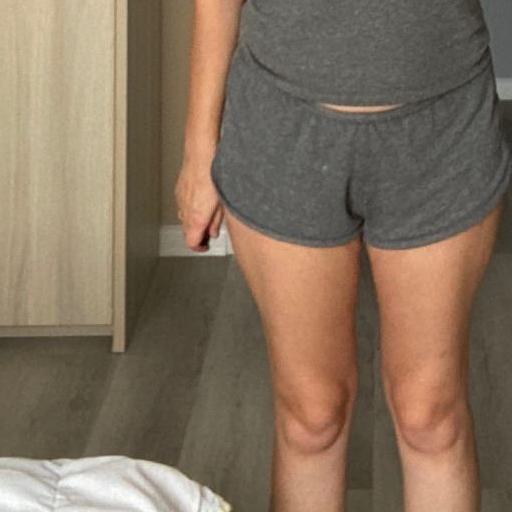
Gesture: no_gesture